G. P. Schafer Architect

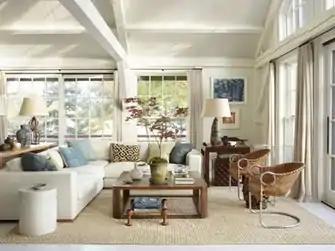
G. P. Schafer Architect, House by the Sea, Brooklin, Maine, 2017

The "House by the Sea" in Brooklin, Maine was renovated in 2017, moving away from Schafer's typical historical designs to a modern style. Originally a nondescript early-1990s chalet, the structure was extensively modified. The renovation included larger windows, sliding glass doors, and dormer windows to optimize views of Blue Hill Bay. Its white-painted interior features traditional New England wood-plank walls and a mix of furnishings from various periods.